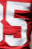
Number: 5